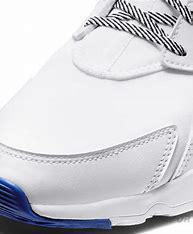
Brand: Nike
Model: LD Victory